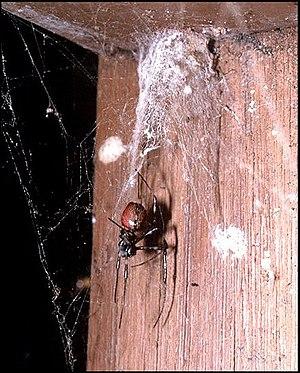
Nephilengis borbonica, femelle dans sa toile,sous l'orifice de la retraite. Vue latéro-dorsale droite. Hangard, Salazie, île de la Réunion.
Nephilingis borbonica est une espèce d'araignées aranéomorphes de la famille des Araneidae.